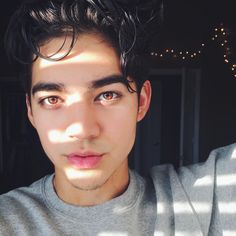
Label: Colored